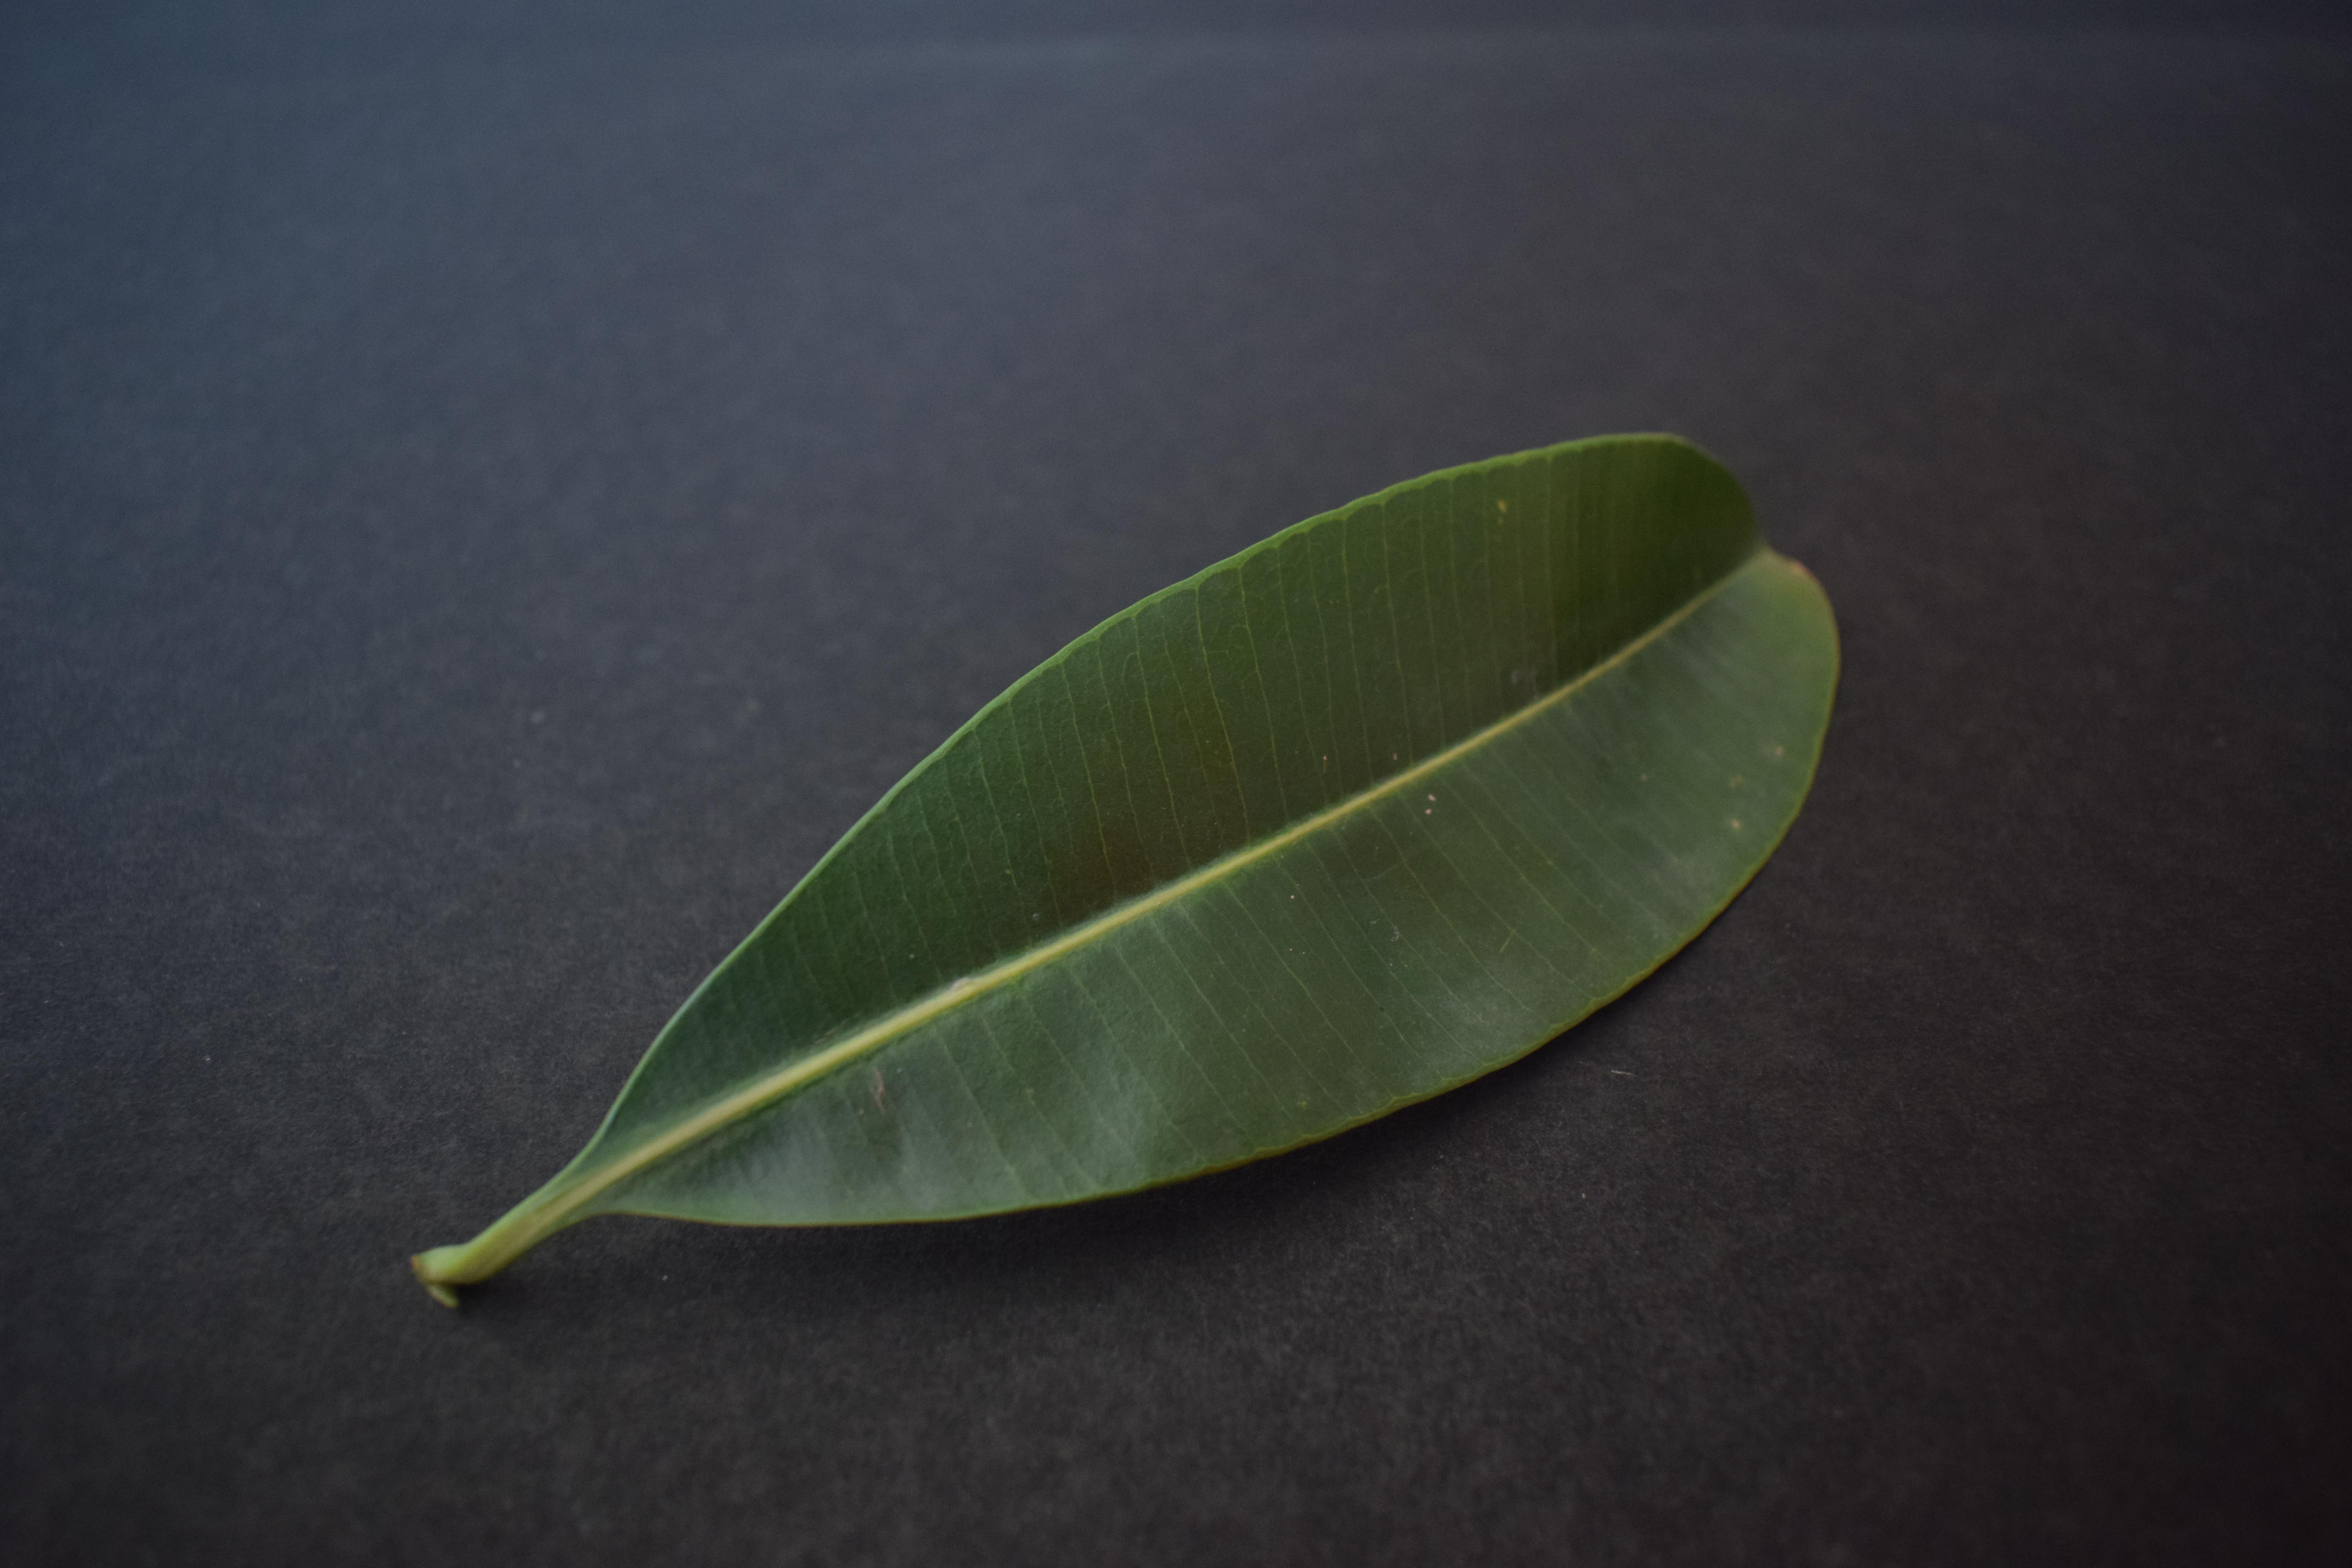
Plant species: Alstonia Scholaris